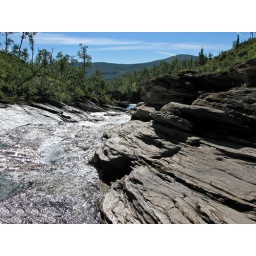
In the mountains around Hemavan, its cool to see what the water has done to the rocks.